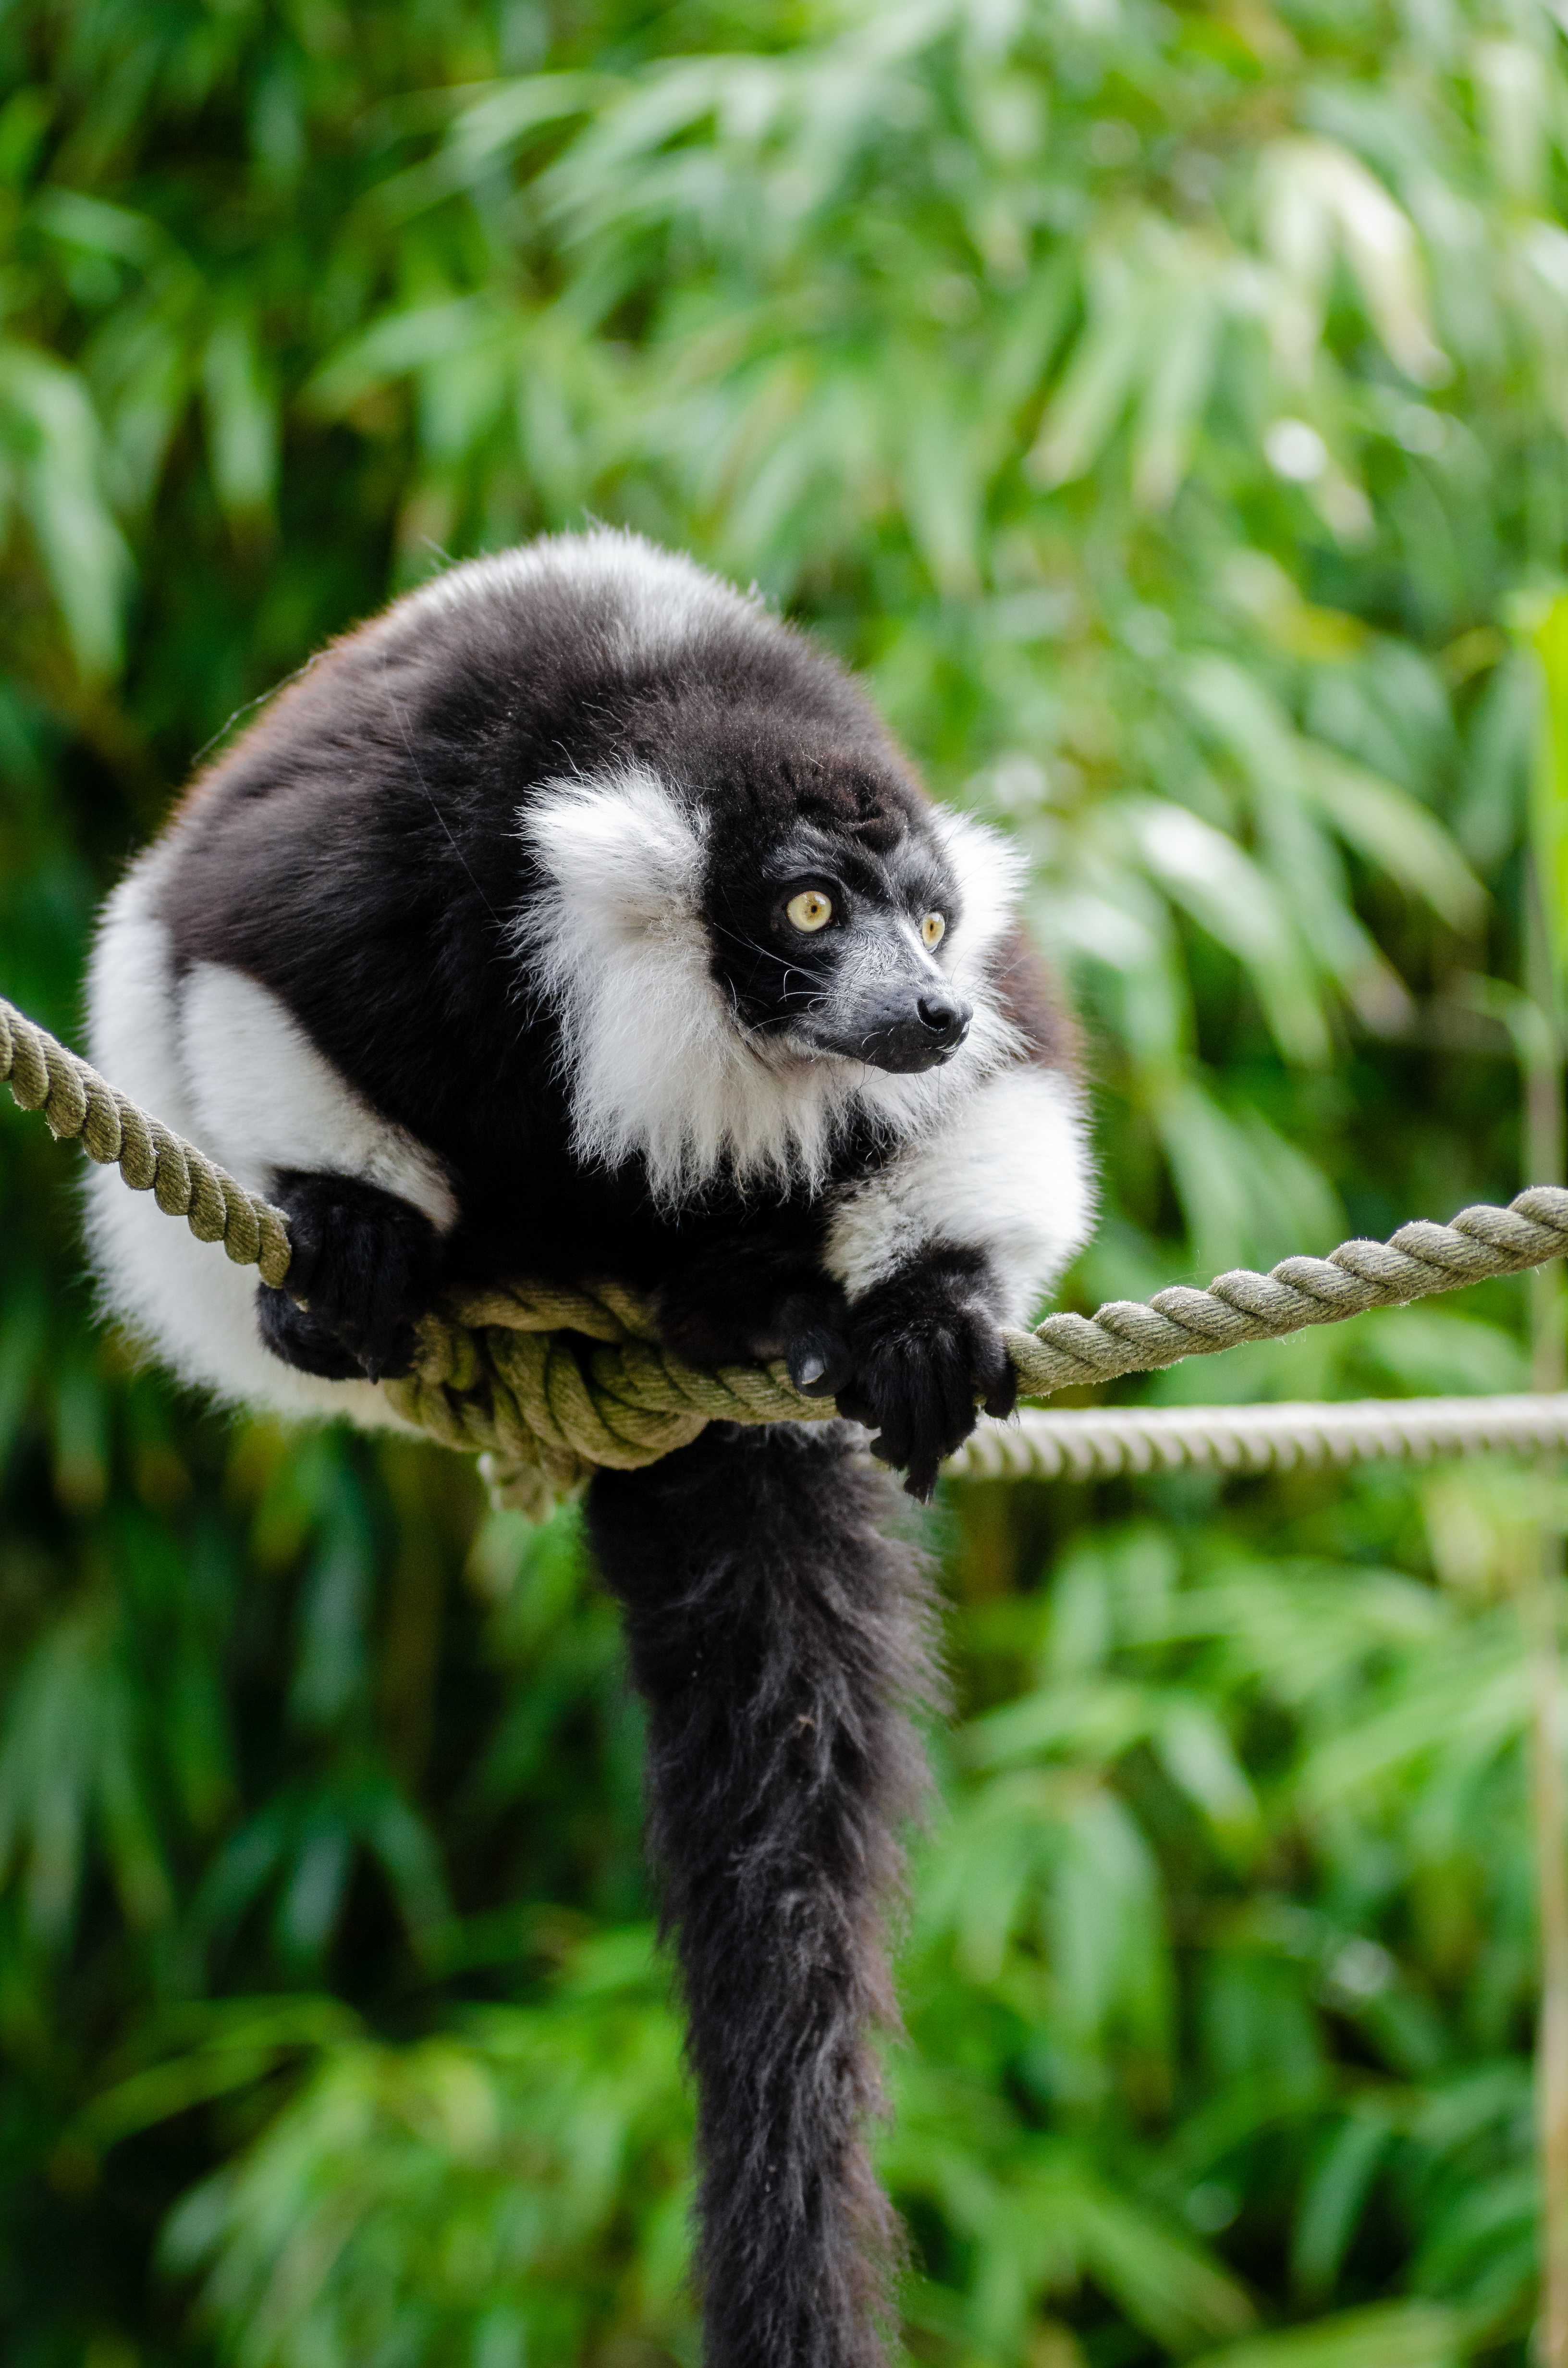
nature, animal, wildlife, zoo, jungle, mammal, fauna, primate, gibbon, madagascar, vertebrate, lemur, new world monkey